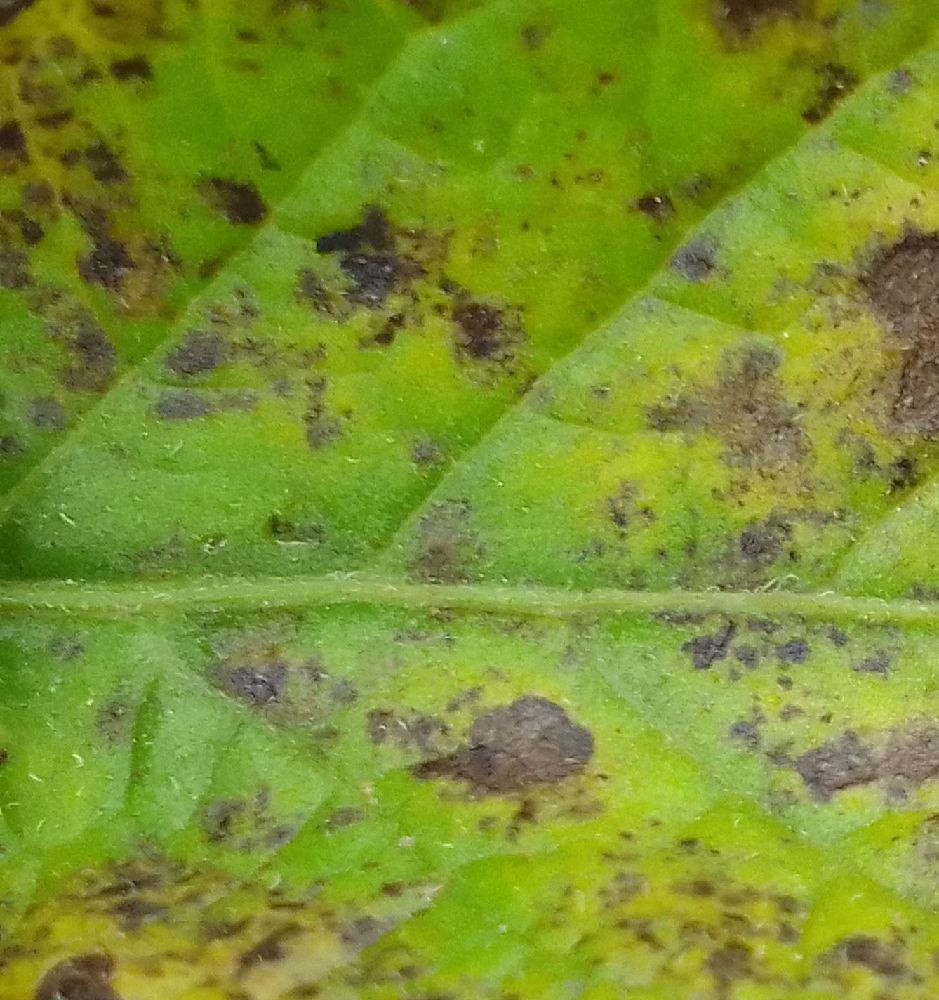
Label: Early blight